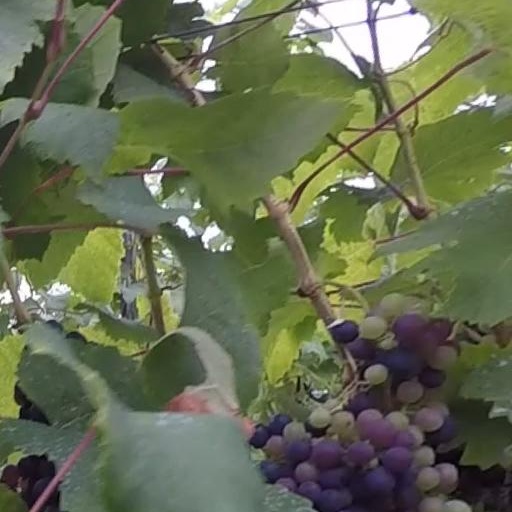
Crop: grape